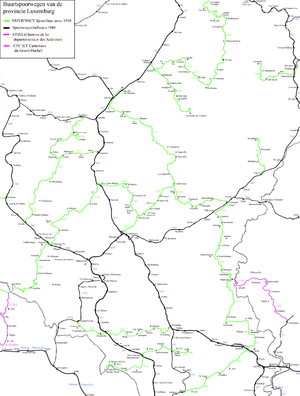
La Société nationale des chemins de fer vicinaux ou en néerlandais : Nationale Maatschappij van Buurtspoorwegen, était, en Belgique, la société publique qui reçut dès 1885 pour mission d'établir, à la demande des autorités publiques, des lignes de chemin de fer d'intérêt local ou de tramways sur l'ensemble du territoire belge afin d'offrir un service public de transport nécessaire à la population et à l'activité économique du pays. Un grand réseau de transport public allait rapidement se développer avant la Première Guerre mondiale et évoluer jusqu'à nos jours en délaissant le transport de marchandises, prépondérant aux origines, pour le seul transport de voyageurs et la plupart des lignes de chemin de fer au profit de lignes d'autobus.